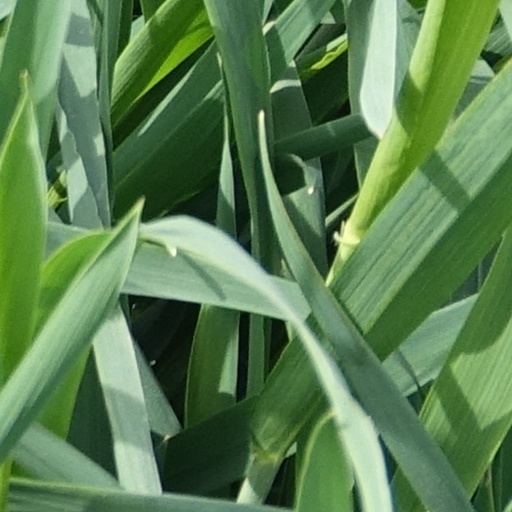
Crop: wheat